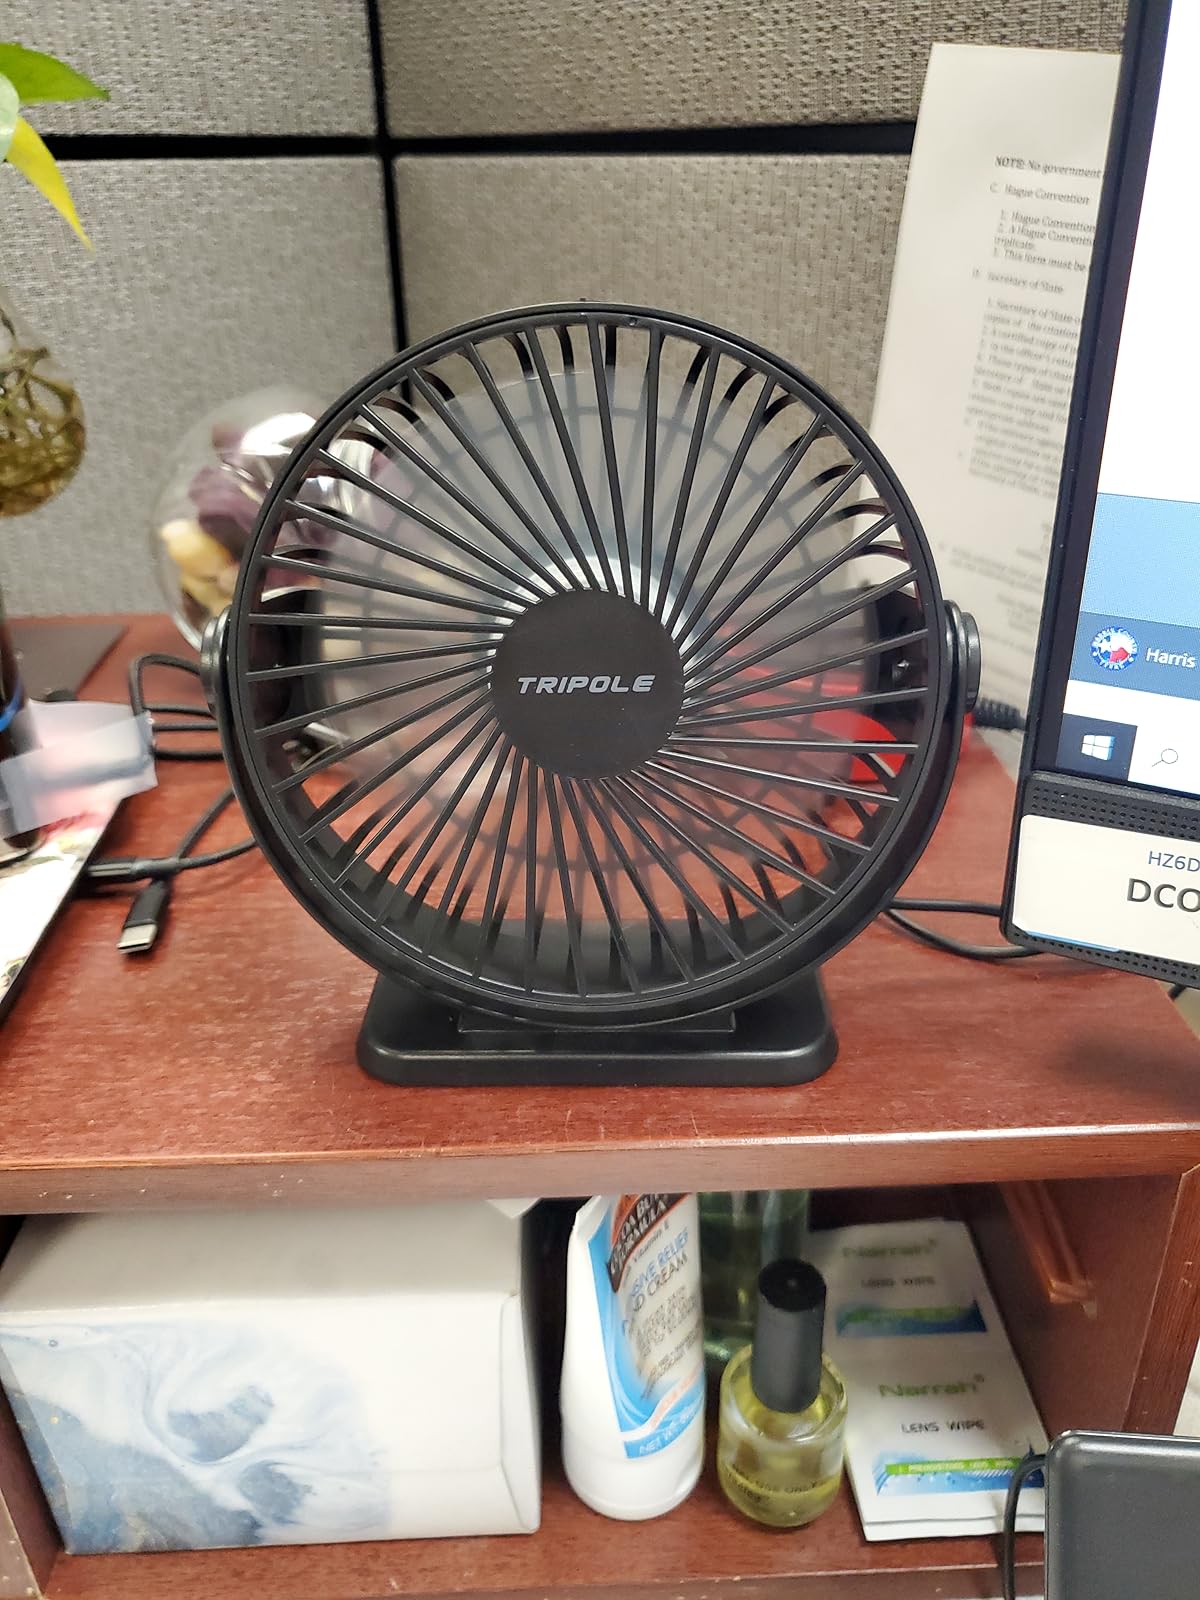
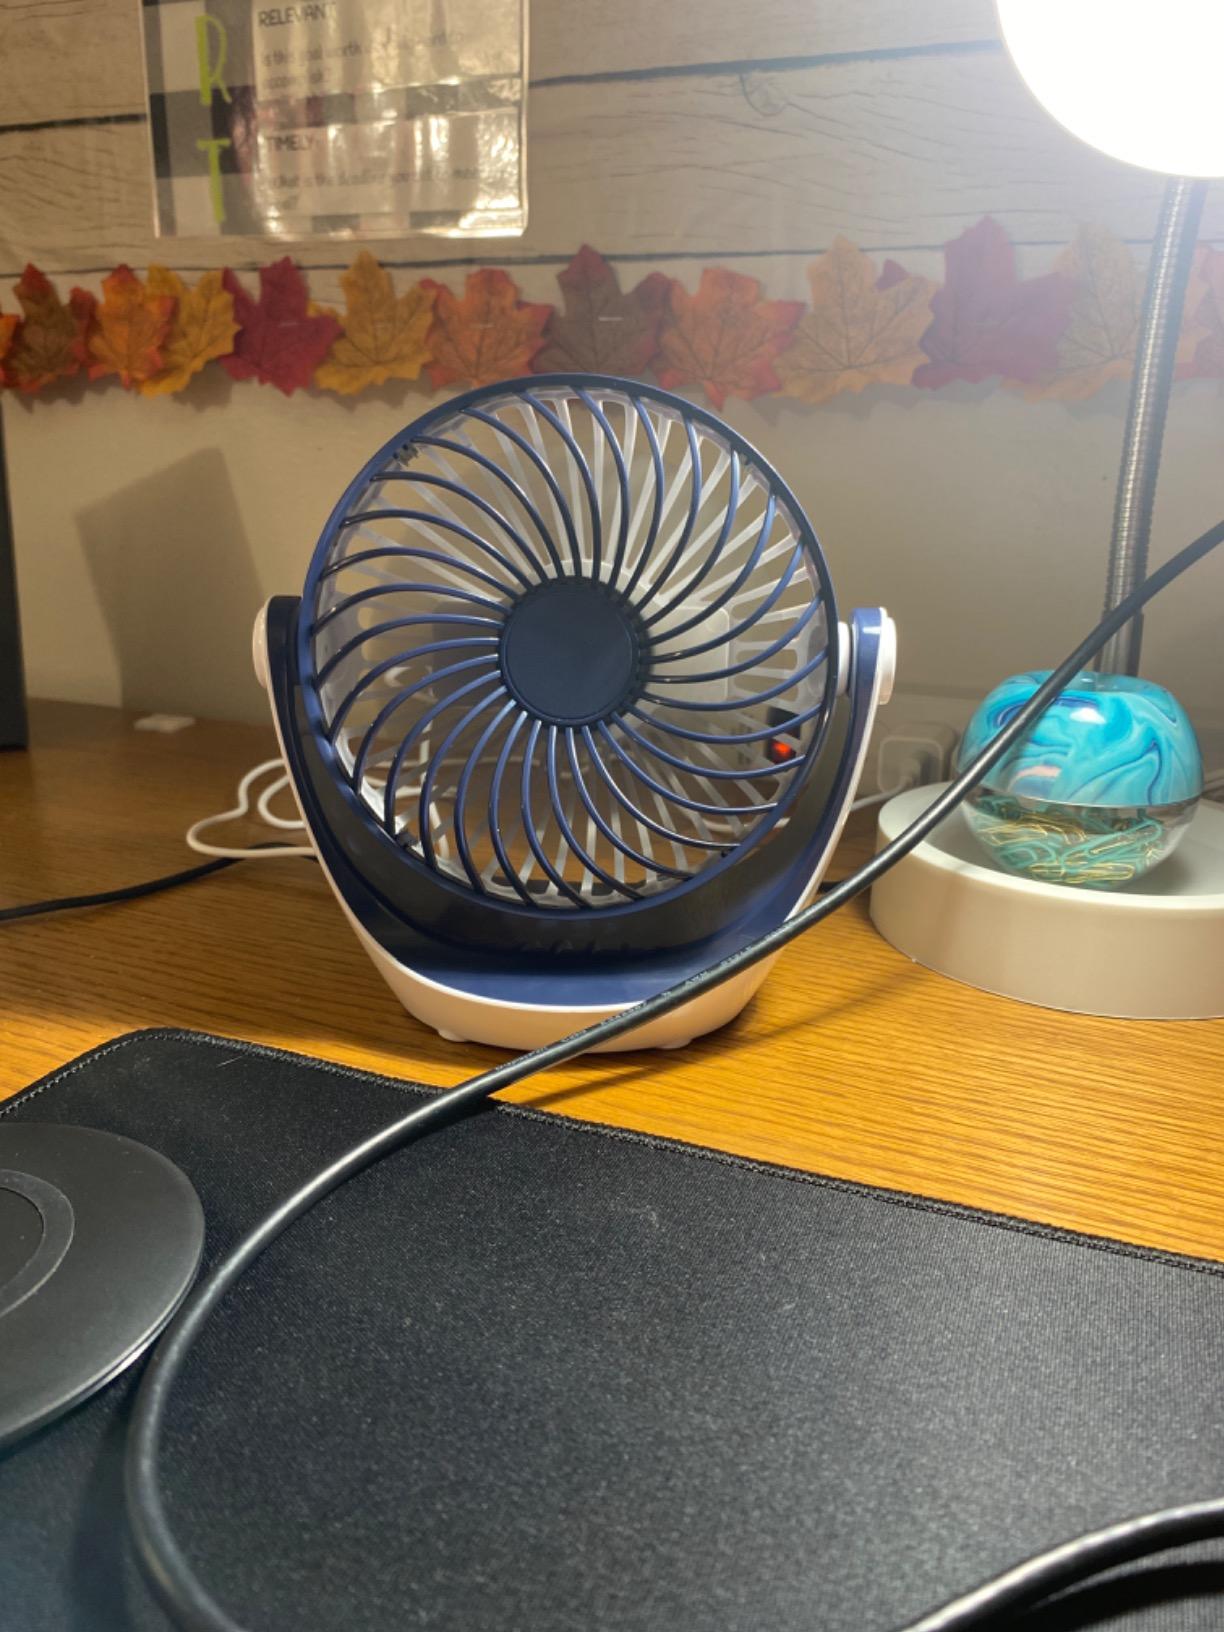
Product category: fan
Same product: no